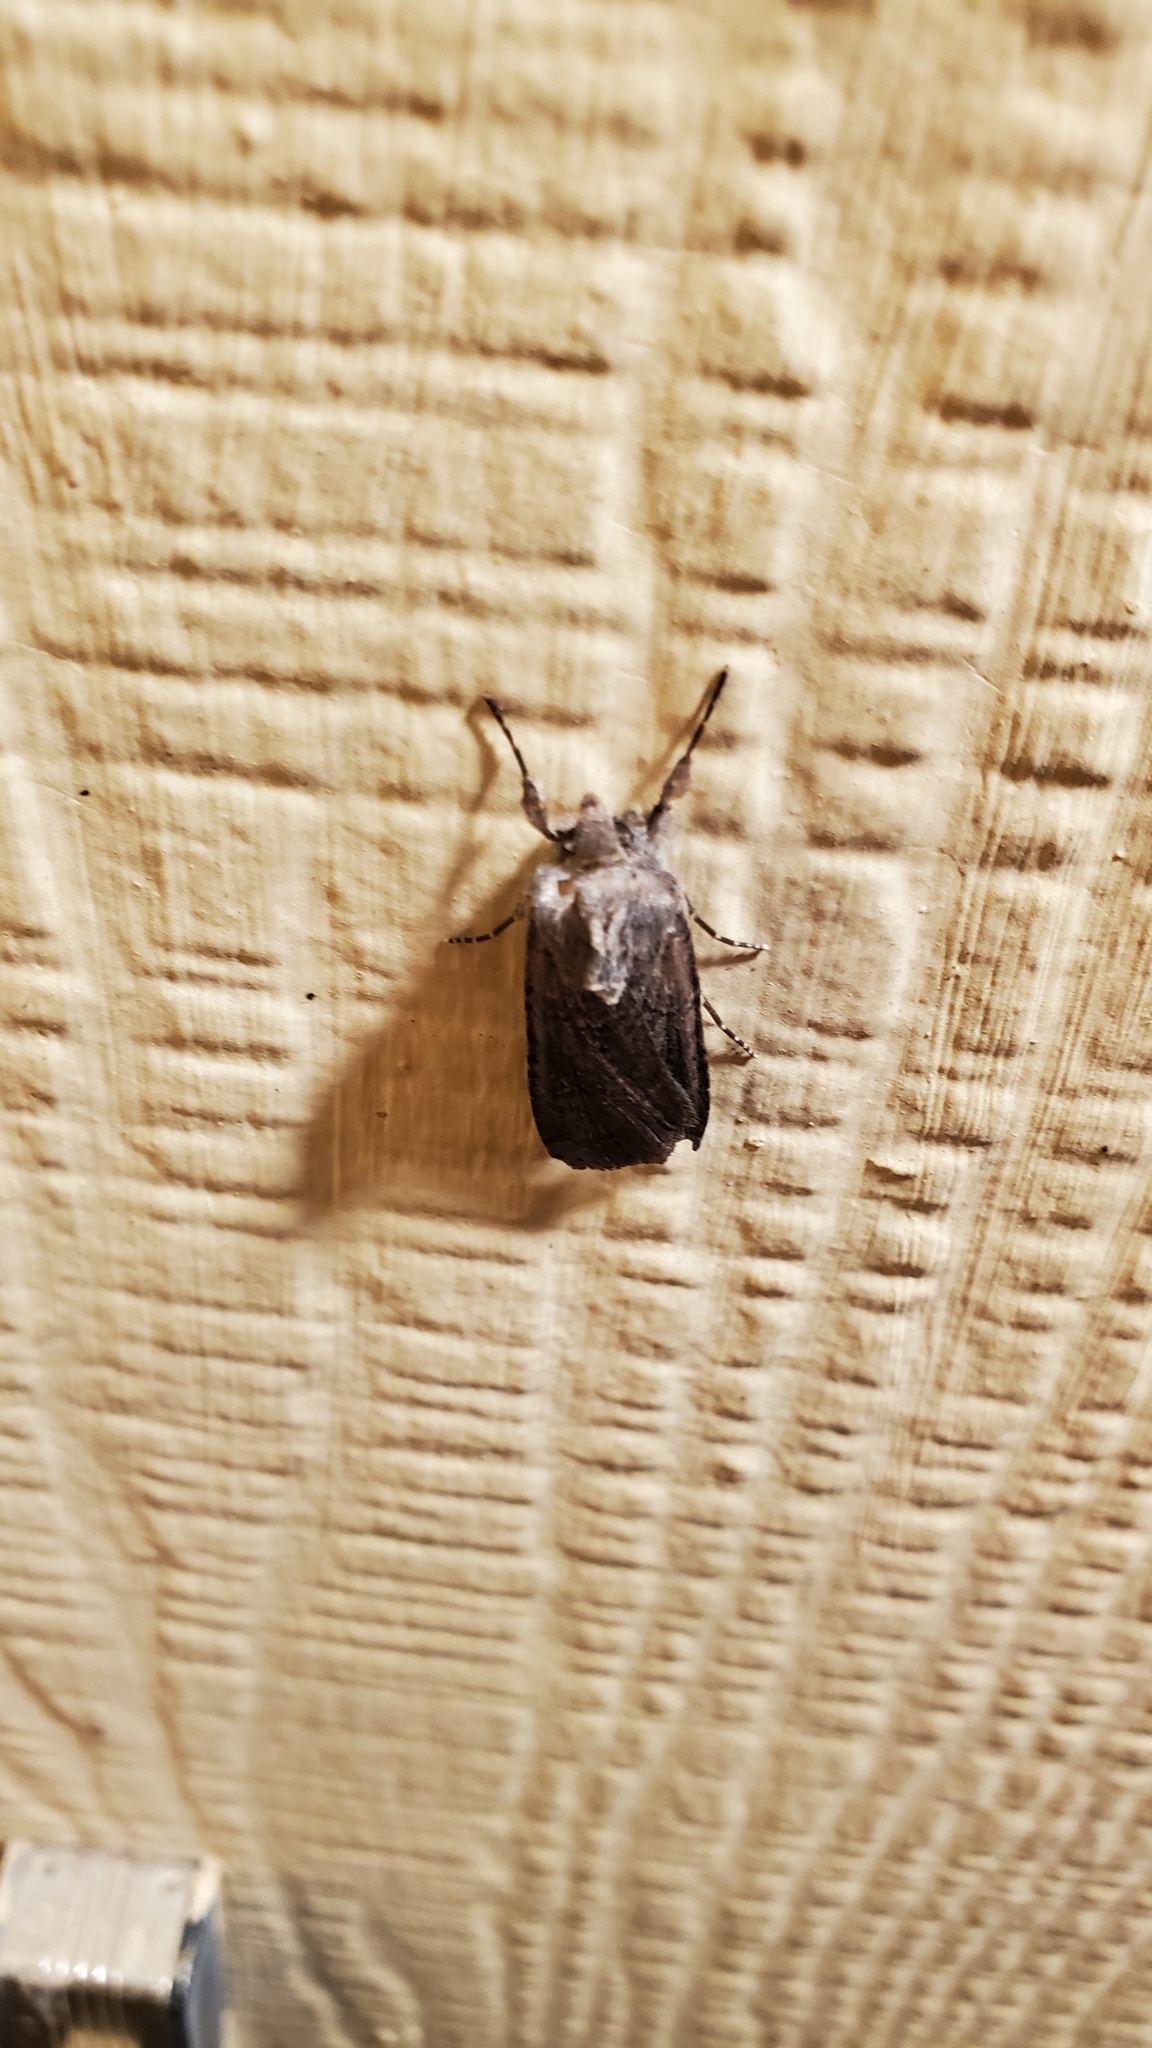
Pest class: cutworms